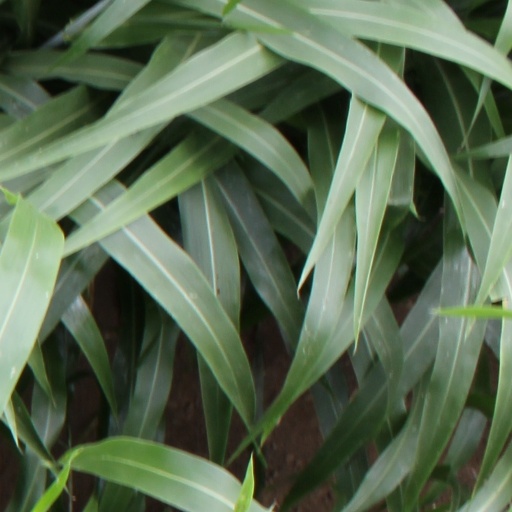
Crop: sorghum